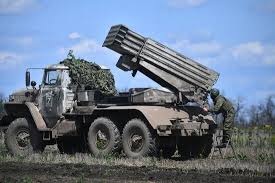
Label: Self Propelled Artillery